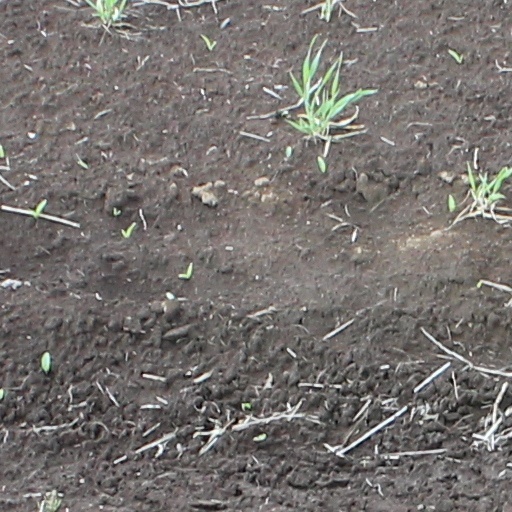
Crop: wheat